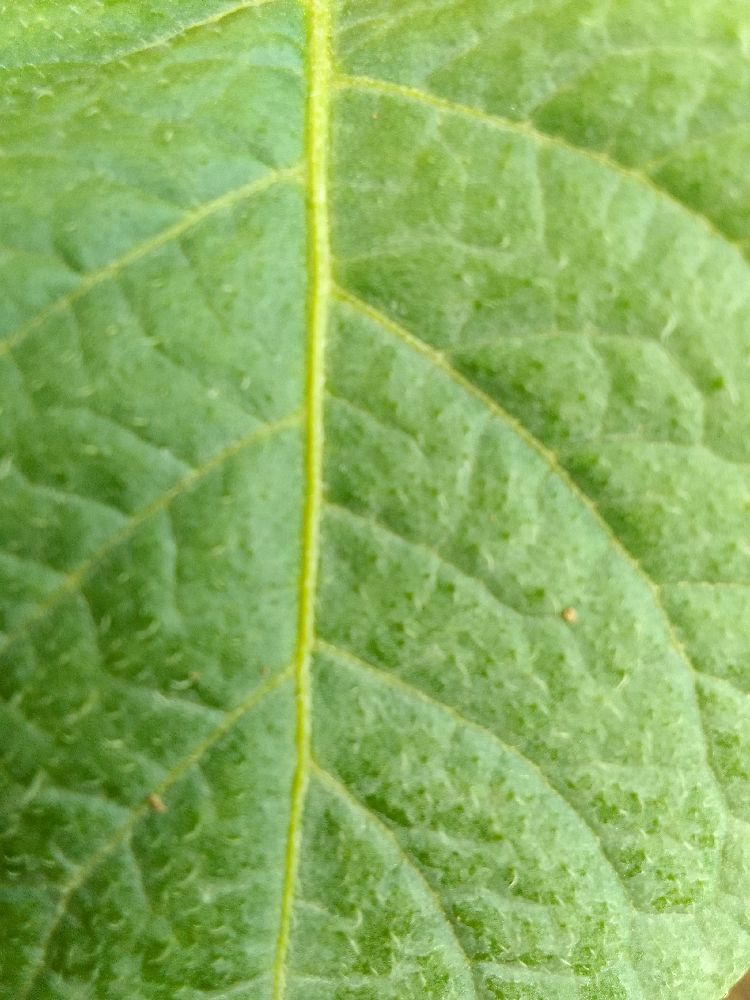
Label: Healthy